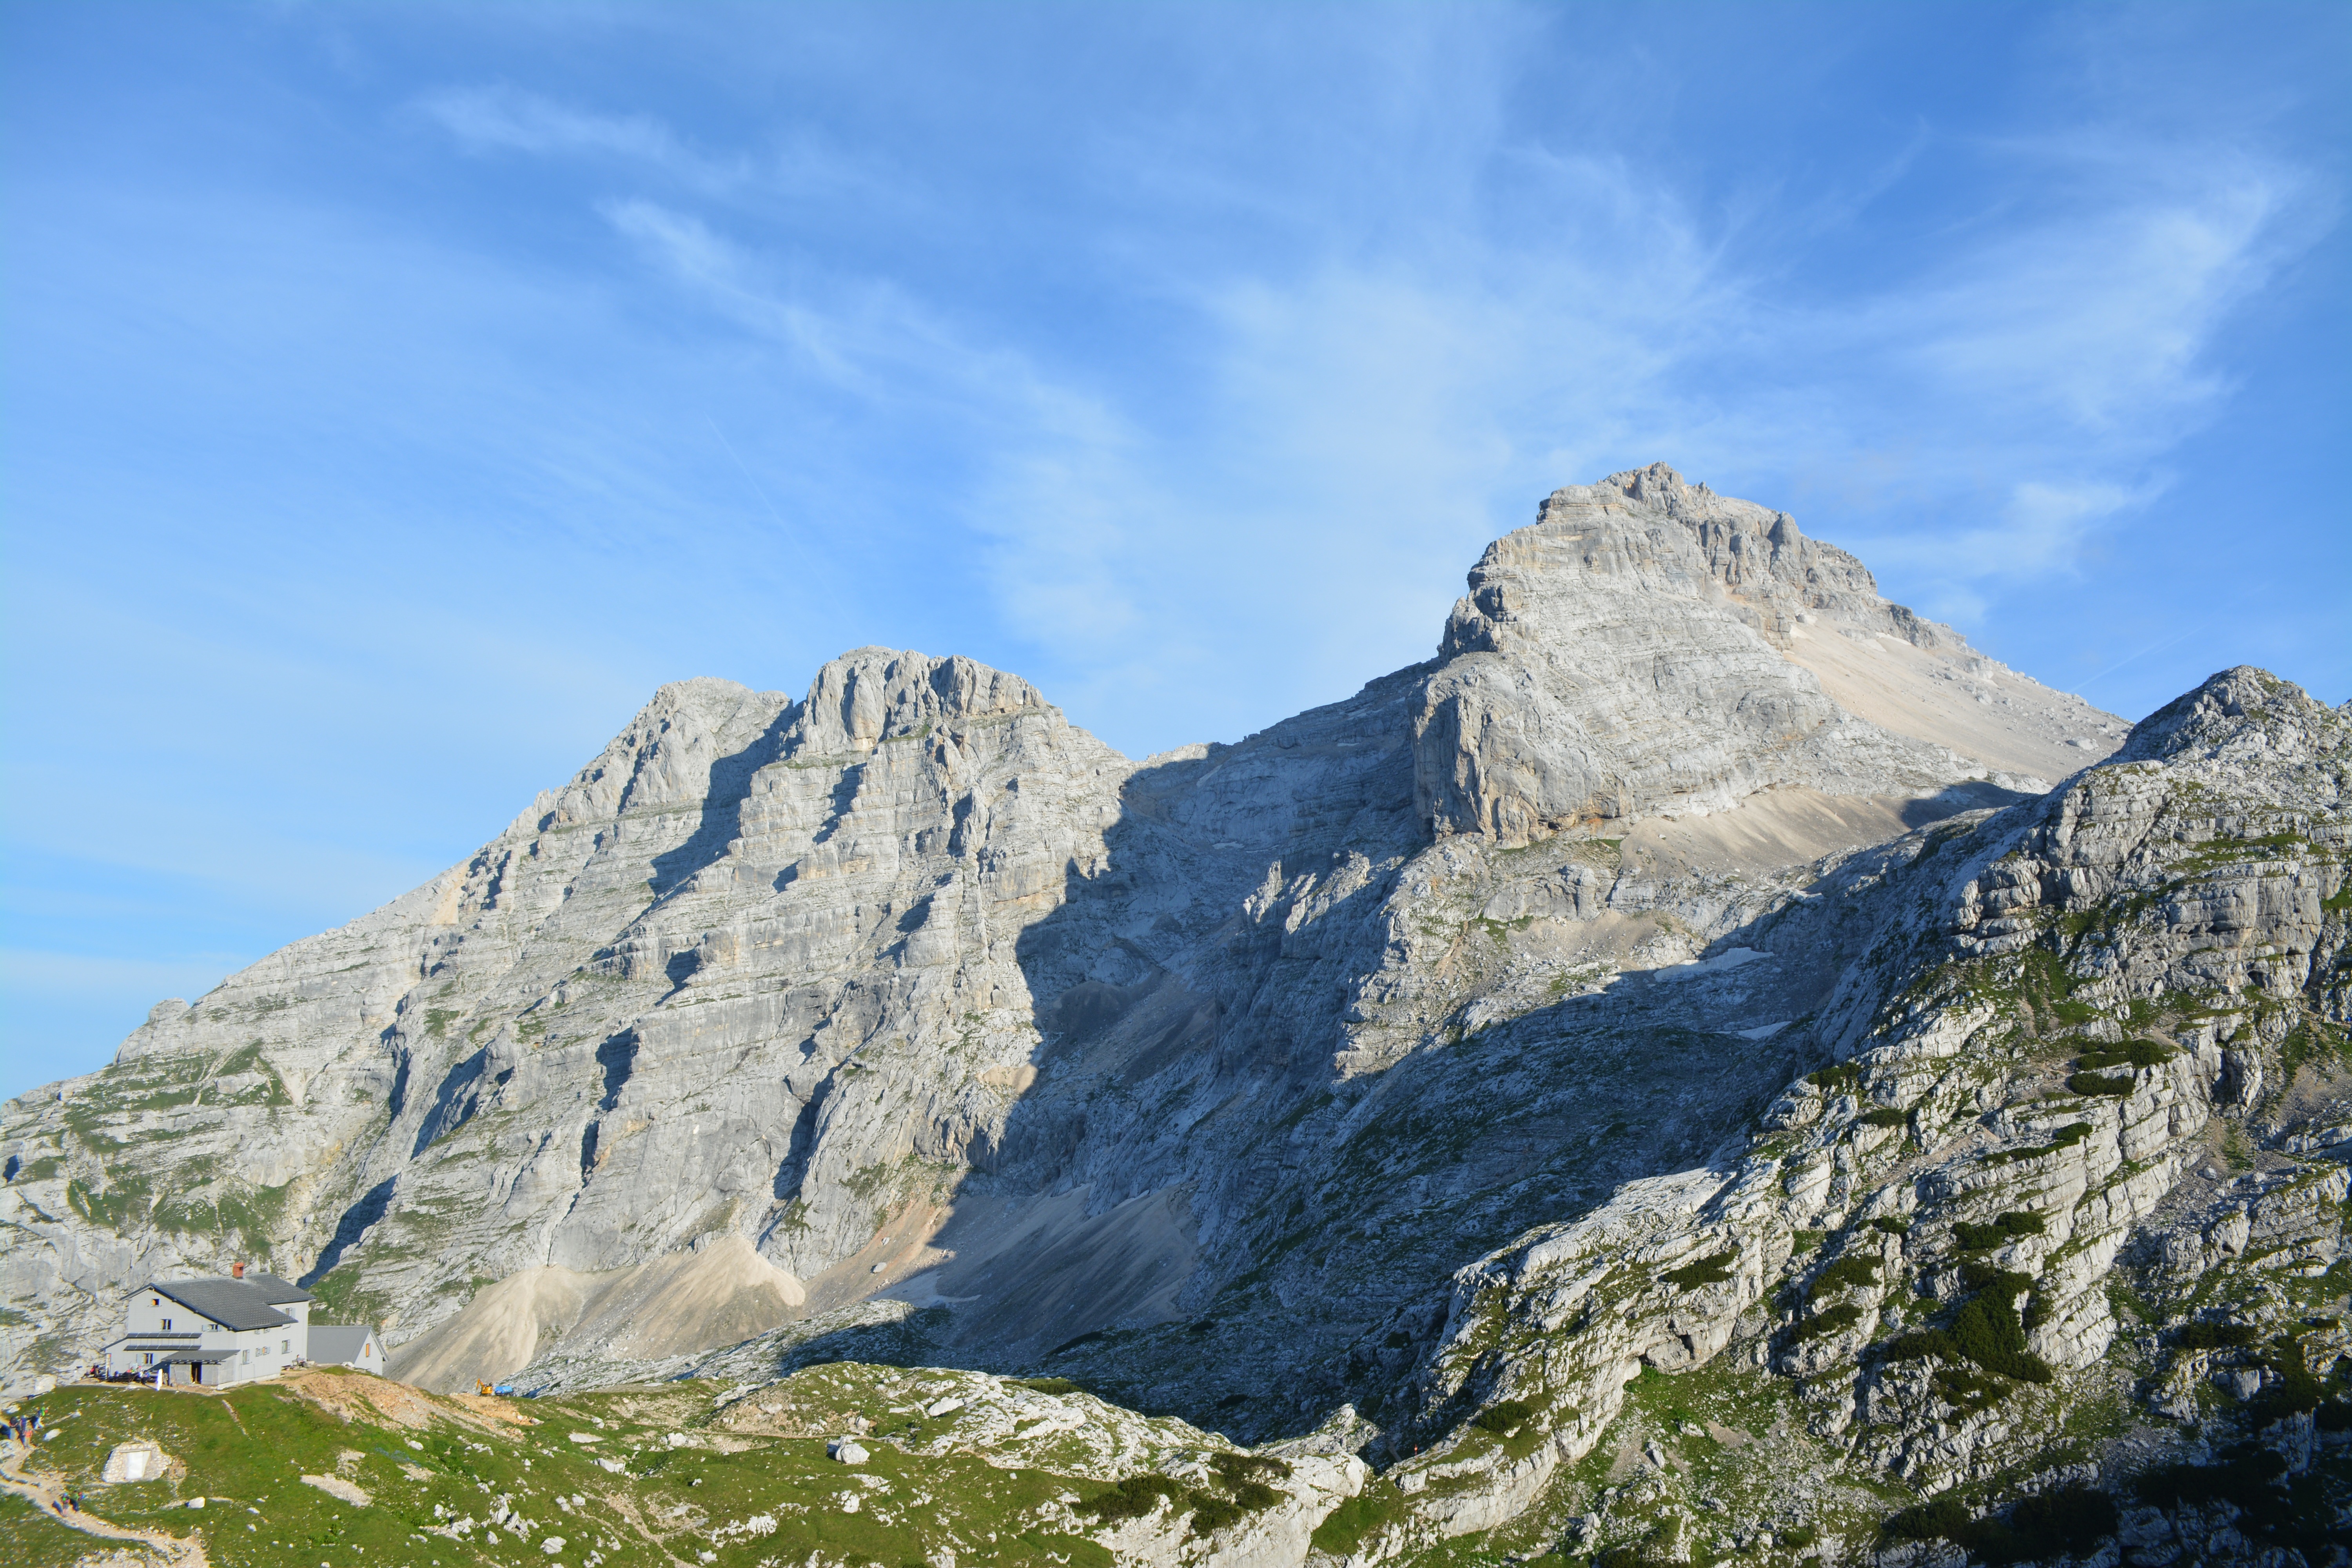
landscape, wilderness, walking, mountain, snow, sky, hill, adventure, peak, mountain range, environment, high, blue, rocky, ridge, summit, mountain landscape, rocks, outdoors, geology, alps, plateau, fell, cirque, landform, mountain pass, geographical feature, mountainous landforms